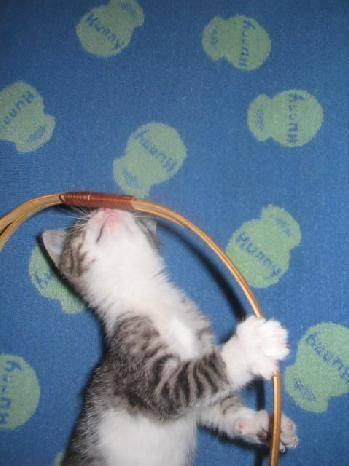
cat